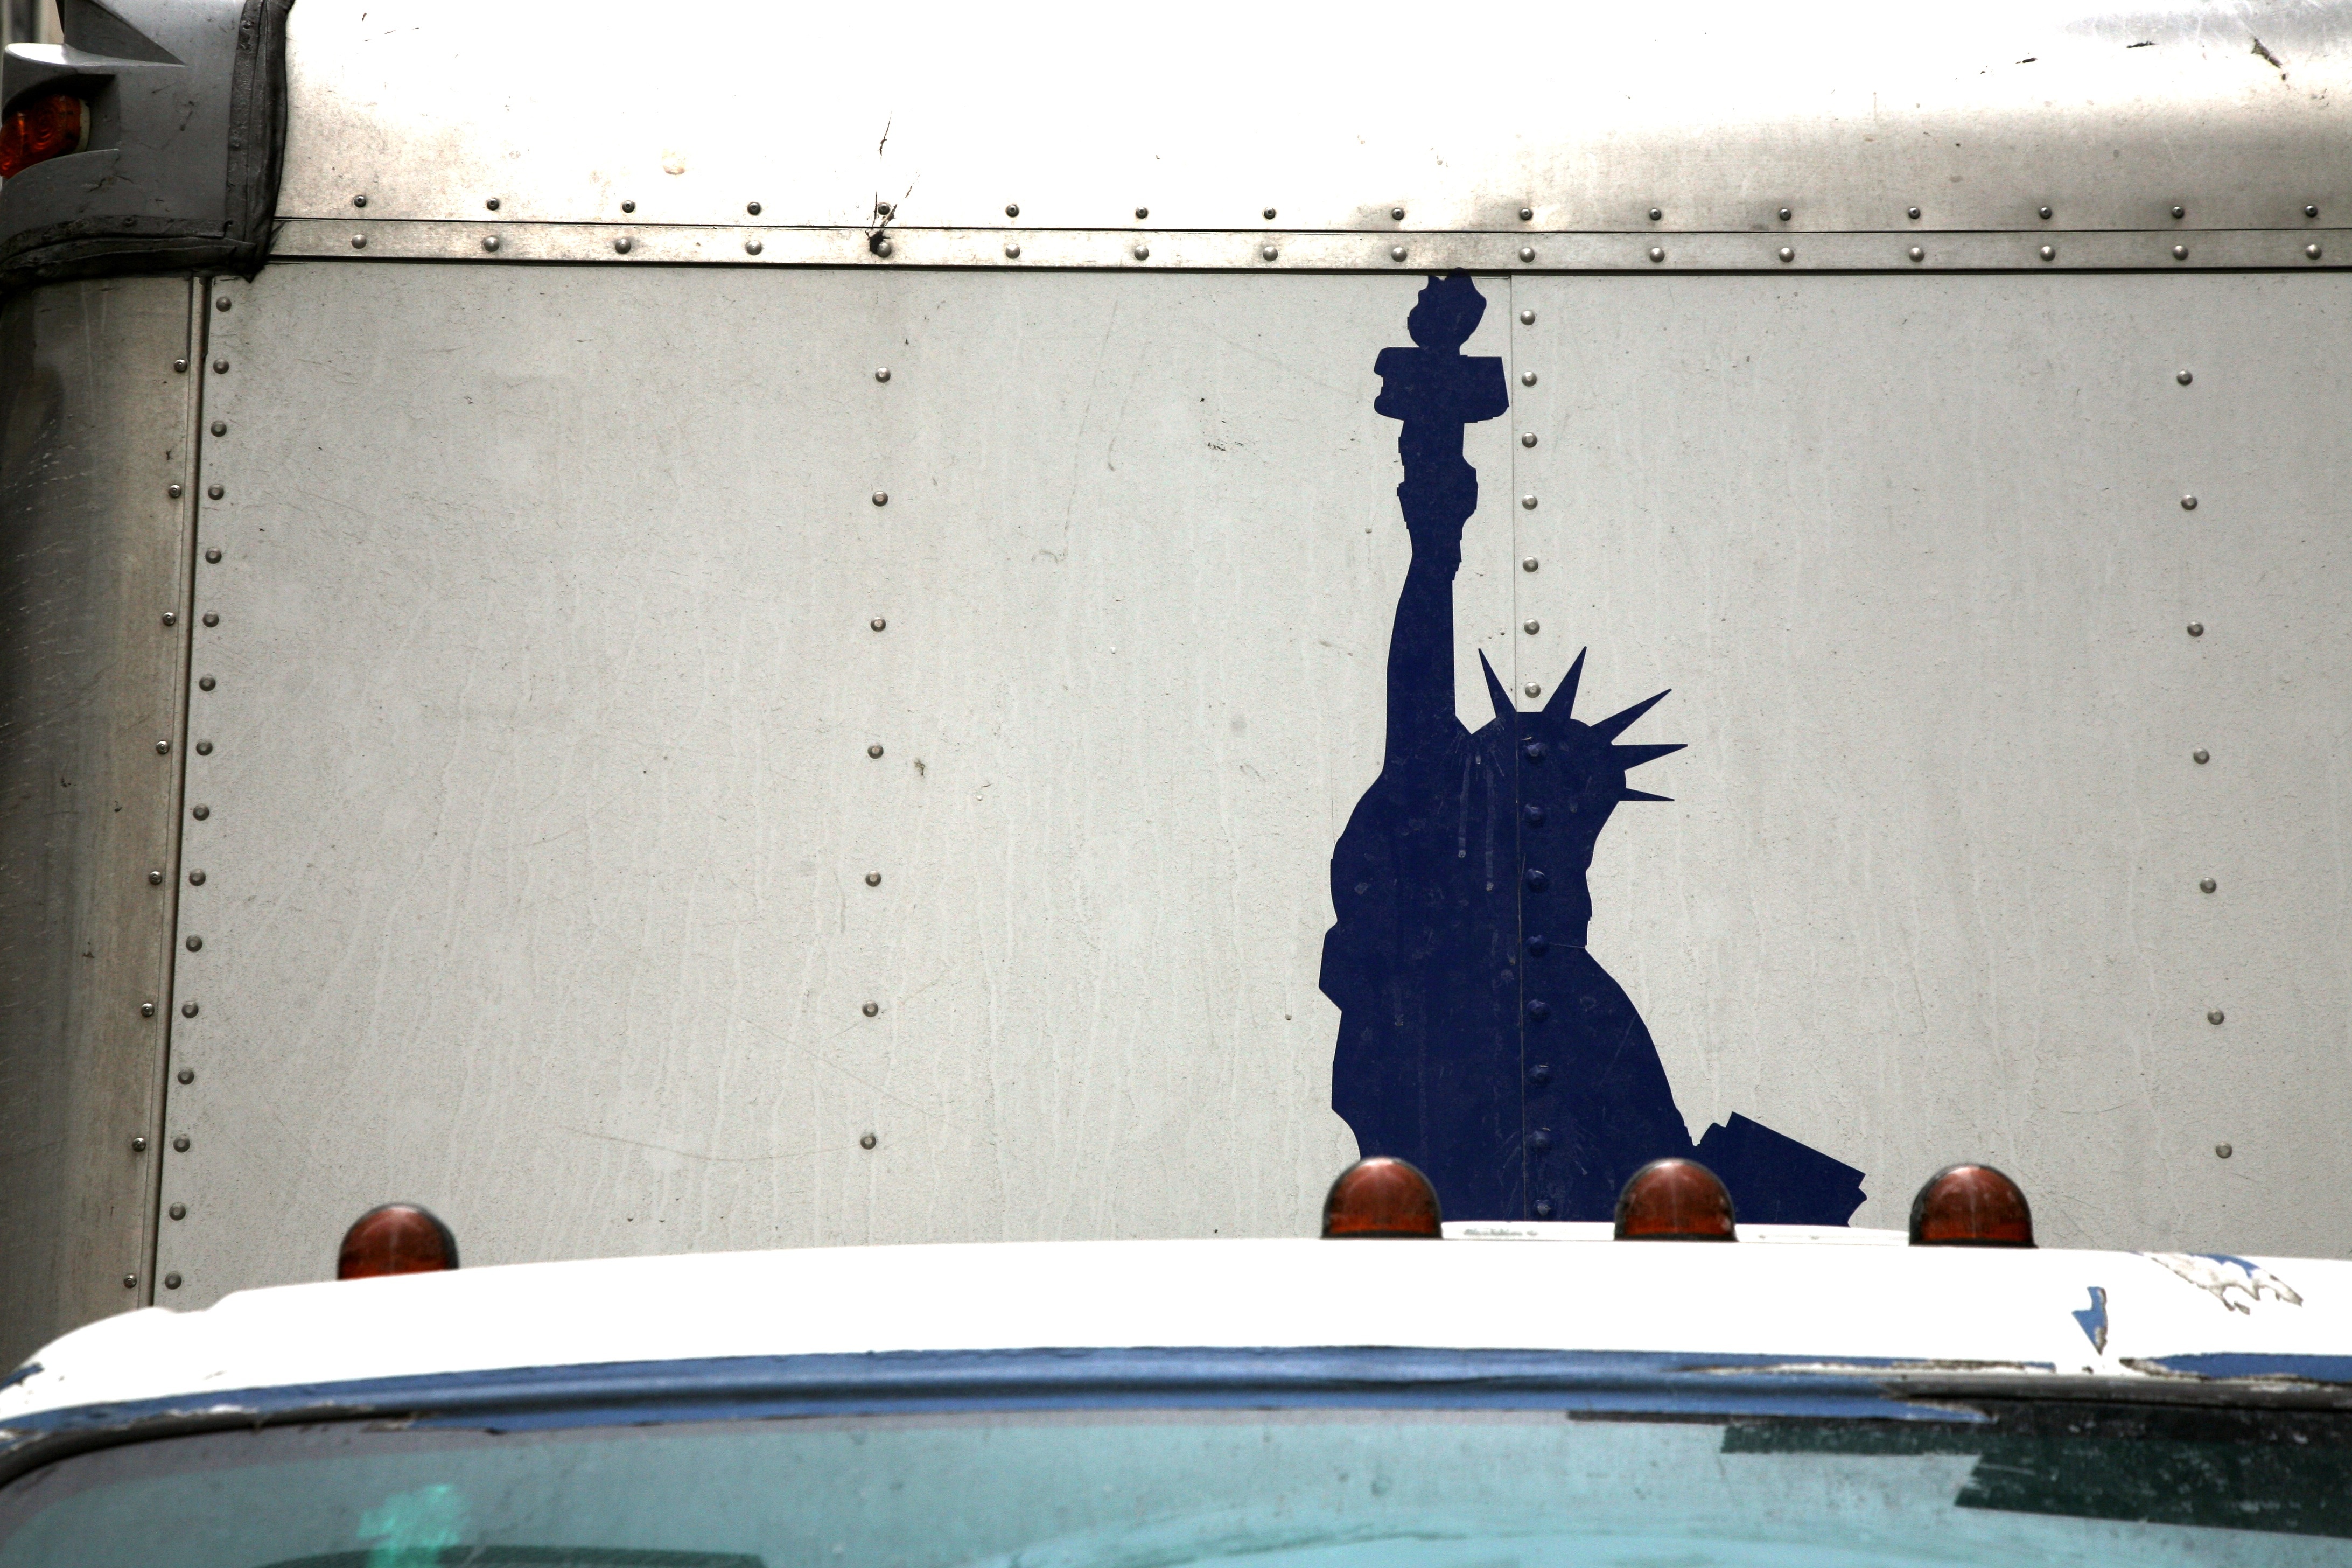
window, wall, manhattan, nyc, blue, art, newyork, newyorkcity, mural, ny, liberty, midtown, midtownwest